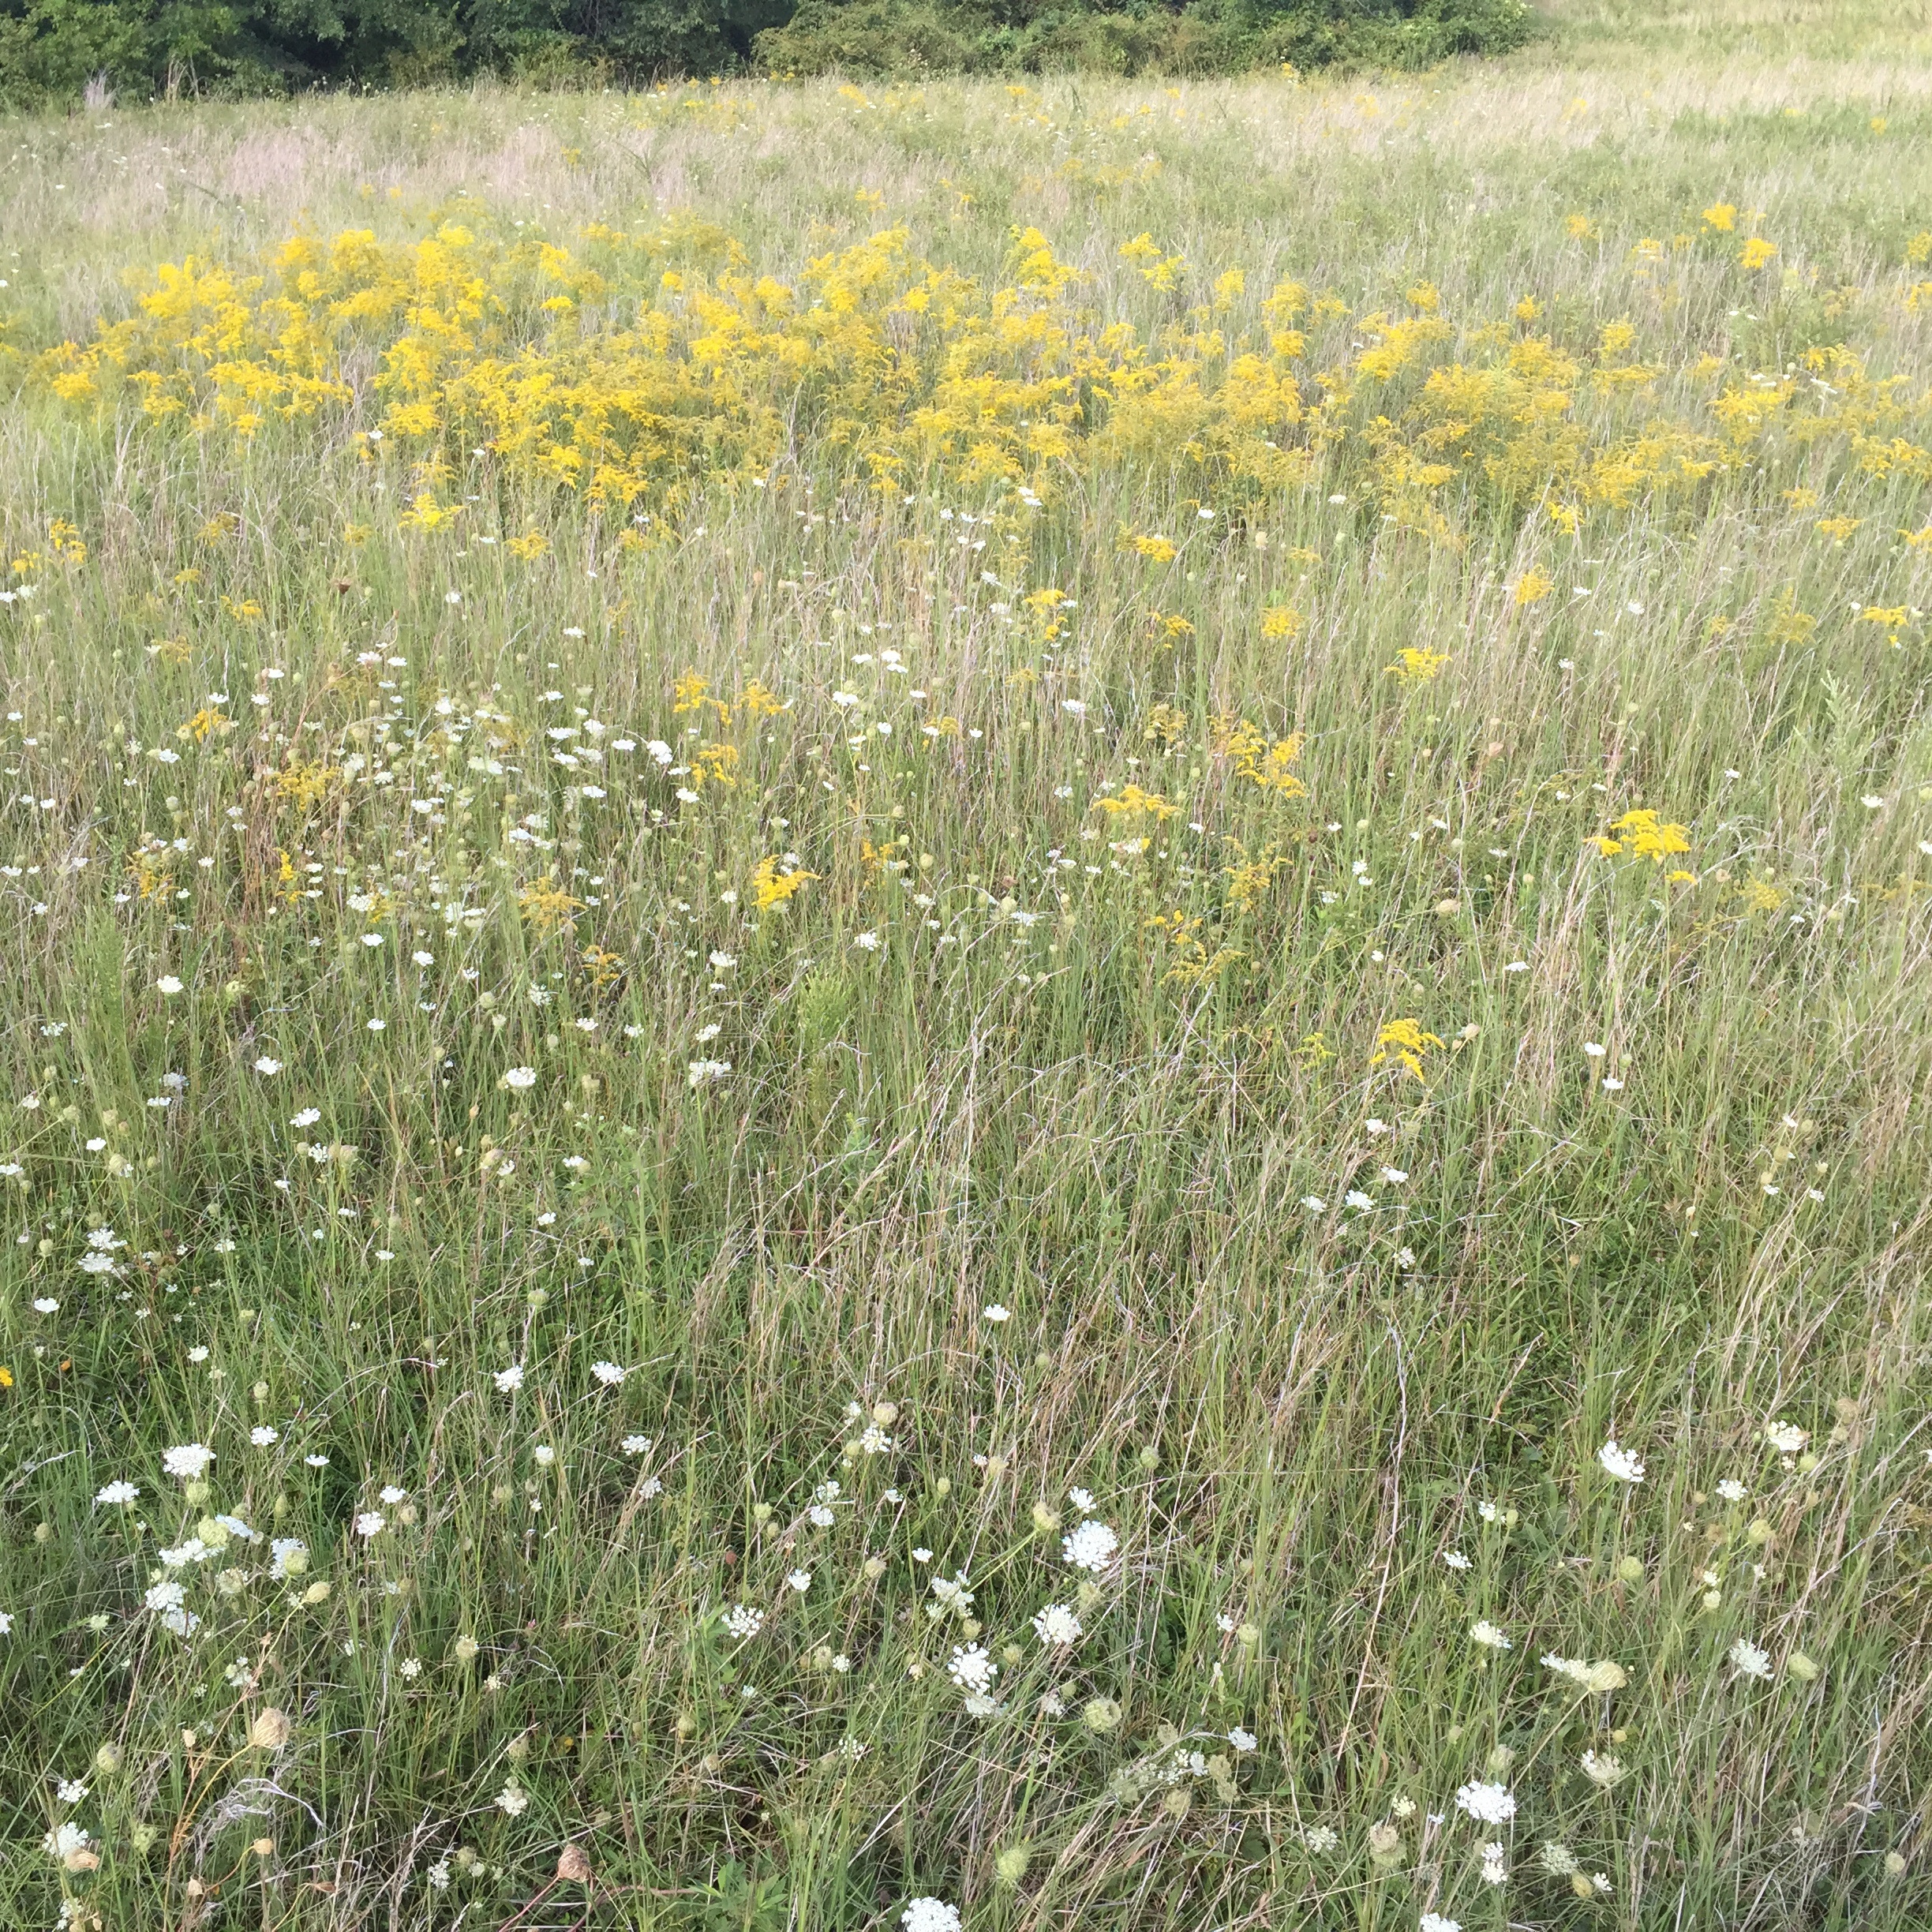
grass, plant, field, lawn, meadow, prairie, flower, pasture, flora, plain, wildflower, grassland, vegetation, wetland, habitat, ecosystem, tundra, steppe, flowering plant, daisy family, fen, natural environment, grass family, land plant